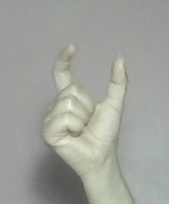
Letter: nun